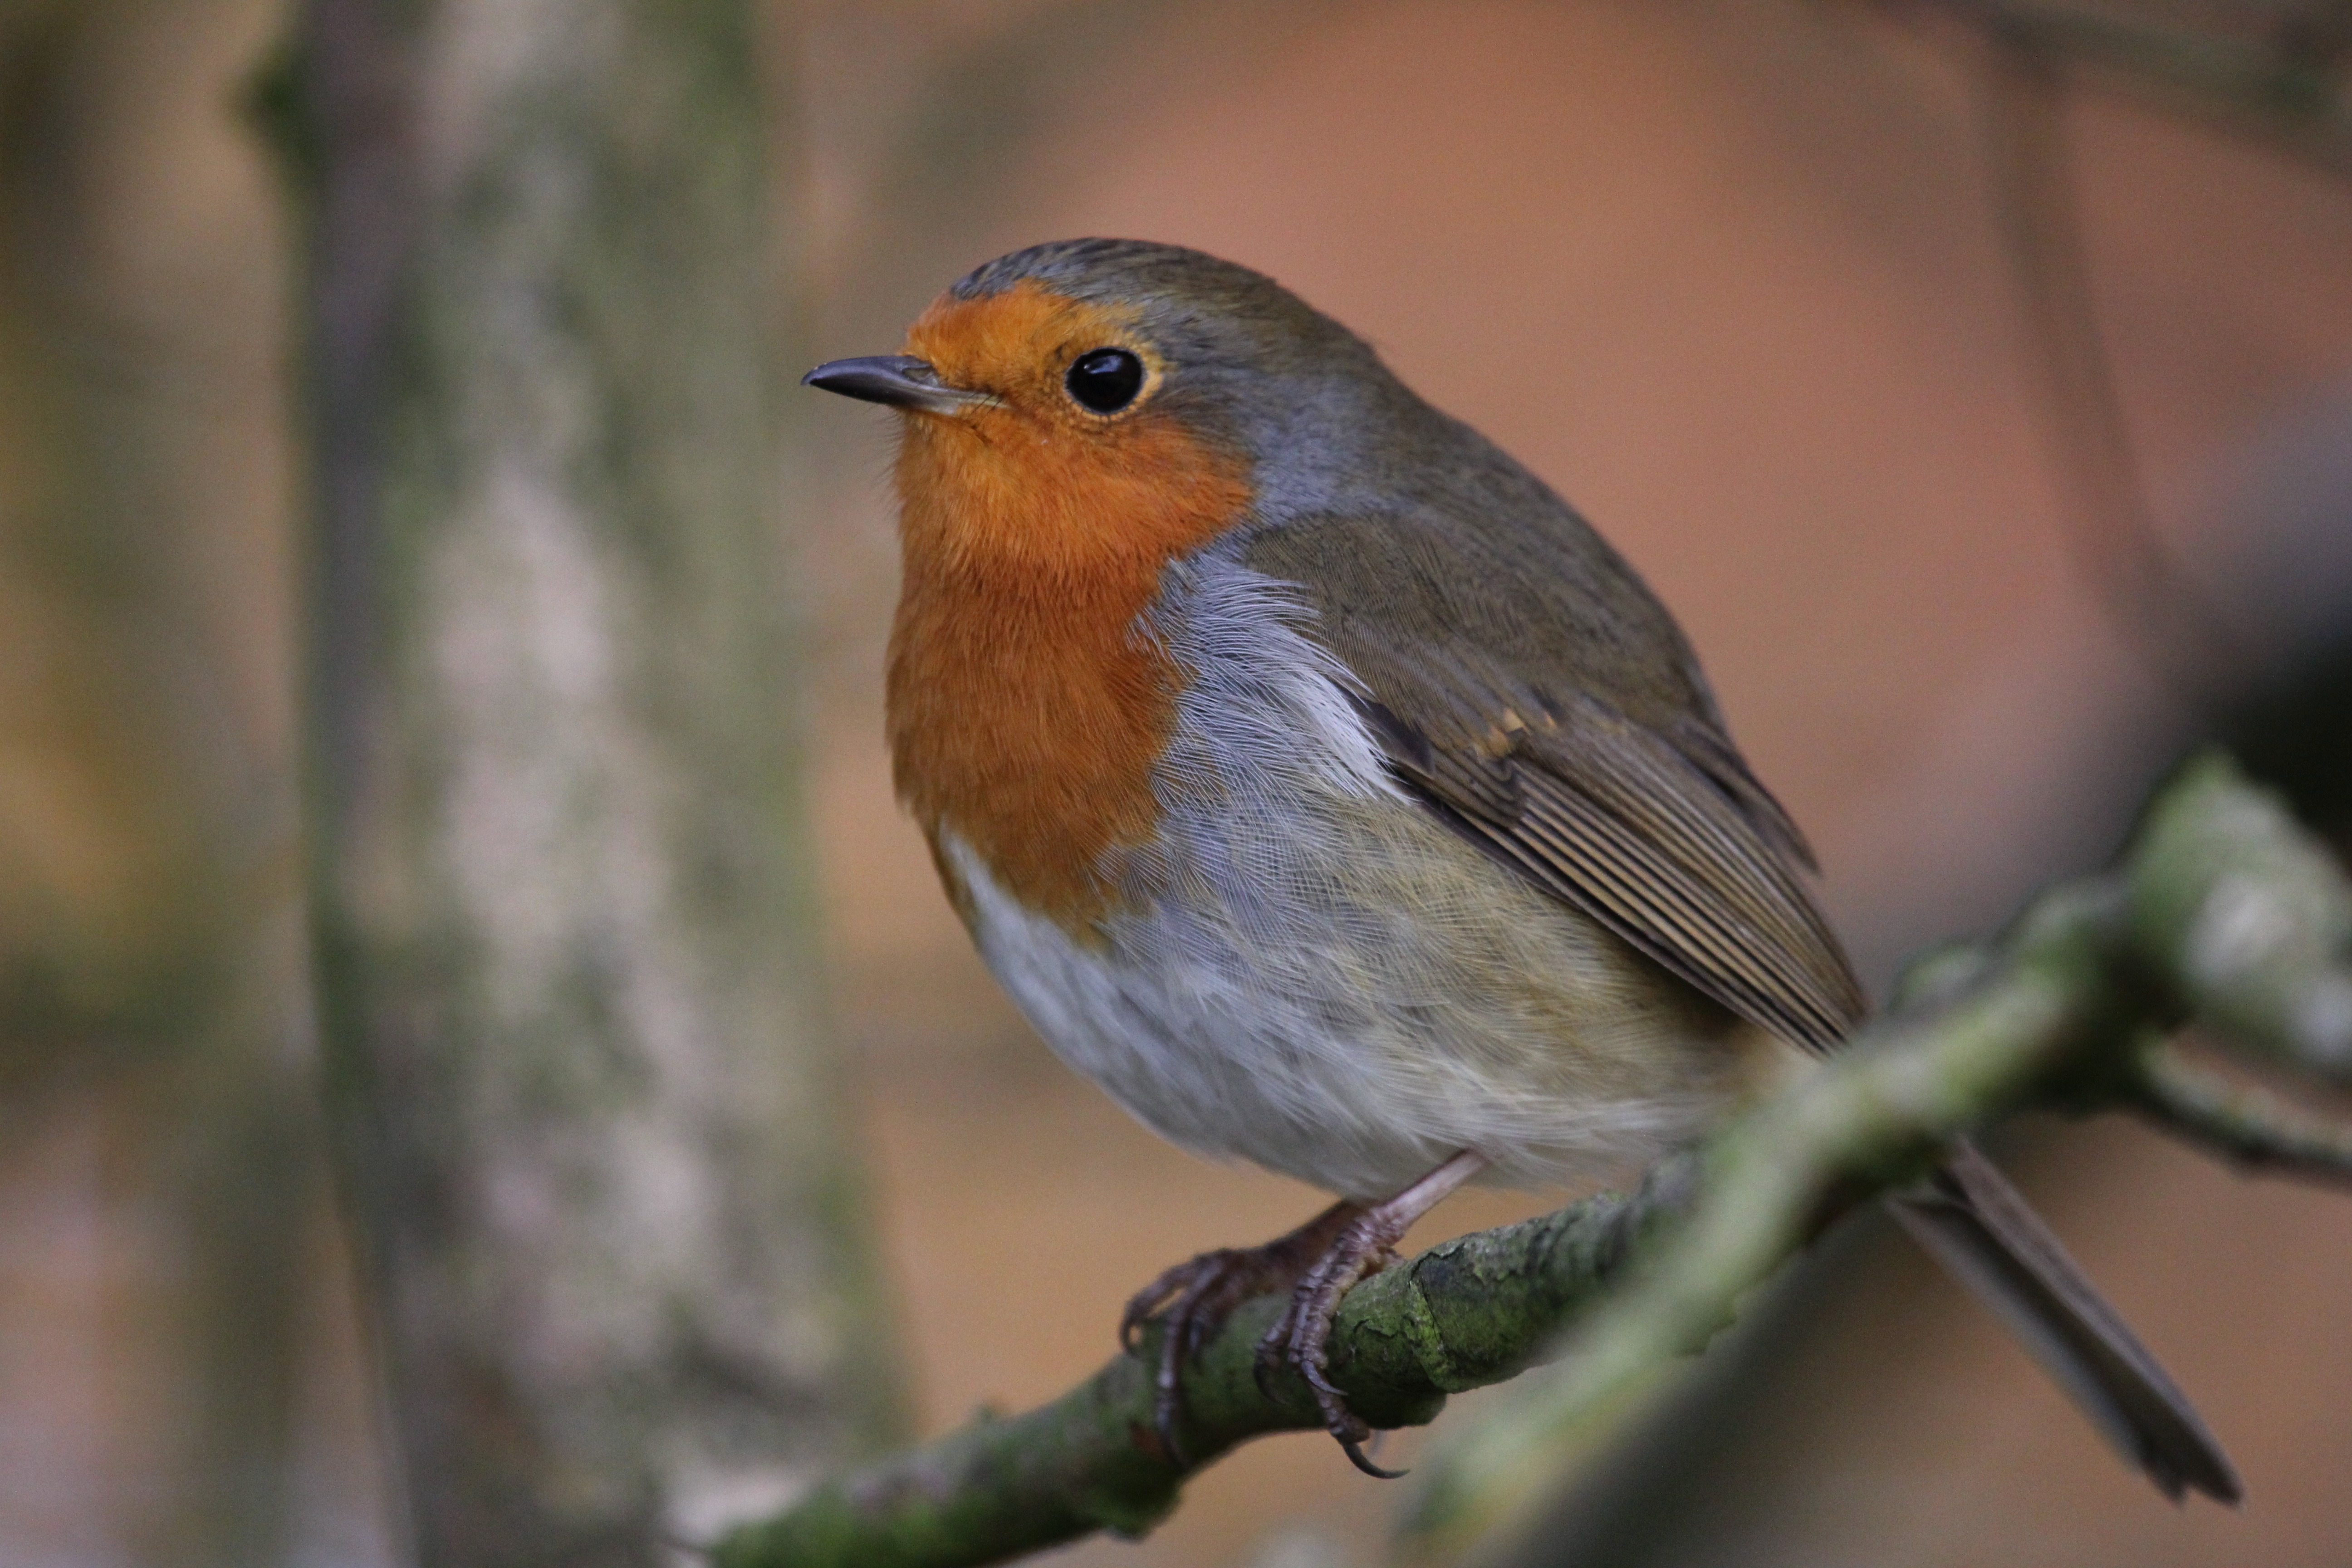
nature, outdoor, wilderness, branch, bird, animal, fly, wildlife, wild, beak, mammal, freedom, robin, feather, avian, fauna, majestic, close up, wings, vertebrate, creature, finch, brambling, old world flycatcher, perching bird, emberizidae, nightingale, ortolan bunting, european robin